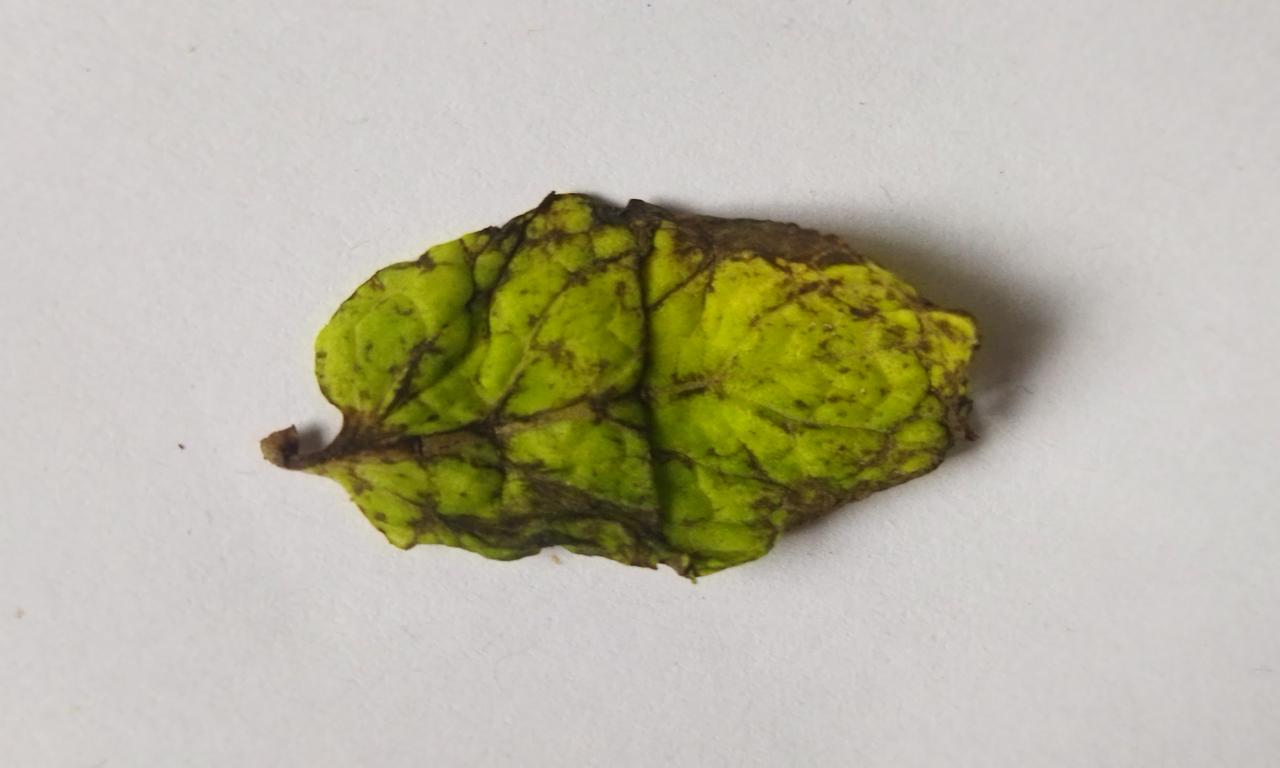
Label: Spoiled